Law enforcement response to the January 6 United States Capitol attack

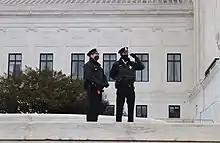
US Supreme Court Police officers before the attack

News outlets fact-checked and described harsher tactics and differential treatment of racial injustice protests in D.C. during the prior summer by law enforcement compared to those used against the Capitol rioters, although admittedly with missing context. According to CNN, police had arrested 61 people on the day of the attack; eclipsing all but one day of protests the previous summer, where 316 Black Lives Matter protesters were arrested on June 1, 2020. Rioters who were arrested after the attack tended to be charged with less serious crimes than those arrested in racial injustice protests.